Kampilan

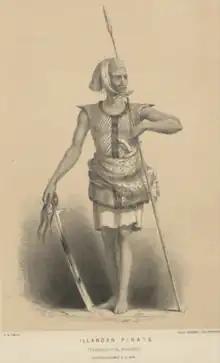
An Iranun pirate from Sabah armed with a "kampilan", alongside a "gunong" dagger and a "budjak" spear.

The No. 1 graduating cadet of the Philippine National Police Academy will receive the Presidential Kampilan as a recognition of his achievement for excelling in all aspects of the 4-year cadetship training, the No. 2 graduate will also receive the Vice Presidential Kampilan as recognition for the 2nd best performing cadet of the graduating batch.